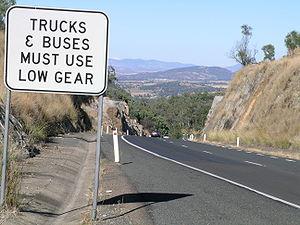
La New England Highway est un axe routier fédéral de 907 km de long, orienté nord-sud et situé pour sa plus grande part en Nouvelle-Galles du Sud et pour une petite part au Queensland en Australie.